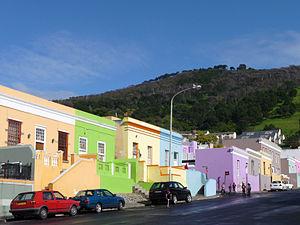
L'industrie de l'ocre en pays d'Apt a été favorisée par des énormes dépôts de sables ocreux qui couvrent un secteur comprenant Gignac, Rustrel, Villars, Gargas et Roussillon. L'ocre est une roche ferrique composée d'argile pure colorée par un hydroxyde de fer : l'hématite pour l'ocre rouge, la limonite pour la brune et goethite pour la jaune. Du pouvoir colorant de l'ocre connu dès la protohistoire, il y eut ensuite passage à l'exploitation du fer pour arriver à la fin du XVIIIᵉ siècle à l'extraction industrielle des colorants ocreux.